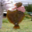
Label: flatfish